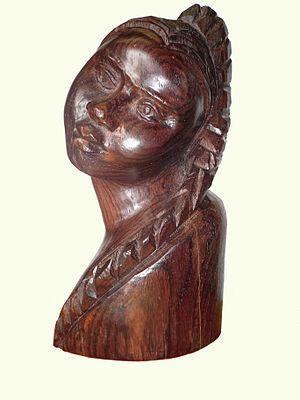
Les Betsimisaraka sont un peuple de Madagascar, qui occupent le sud, jusque dans la majeure partie du littoral oriental de l'île, depuis la région de Mananjary à Sambava au nord. Comme les Sakalava de la côte ouest, les Betsimisaraka constituent un regroupement de plusieurs communautés que les circonstances historiques ont unifié à l'intérieur d'une même dénomination.